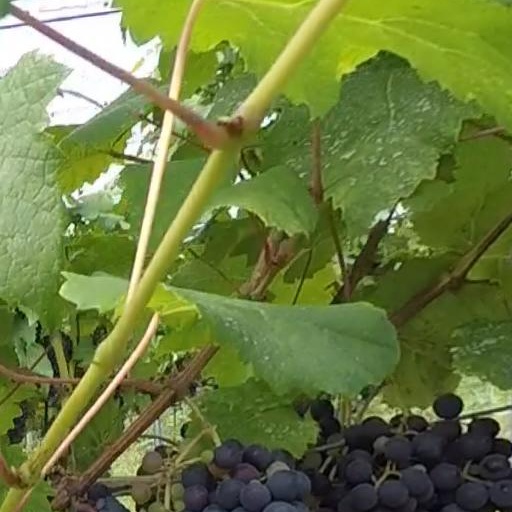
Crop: grape